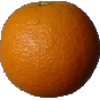
Label: Orange 1